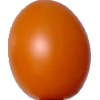
Label: tomato_cherry_orange